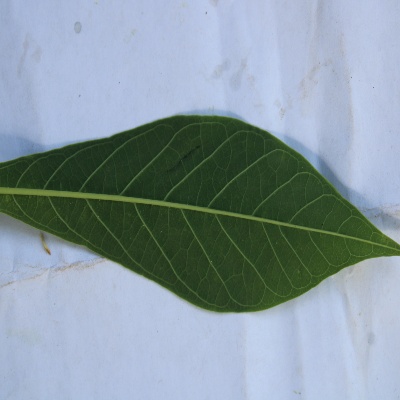
Crop: Cassava
Condition: healthy